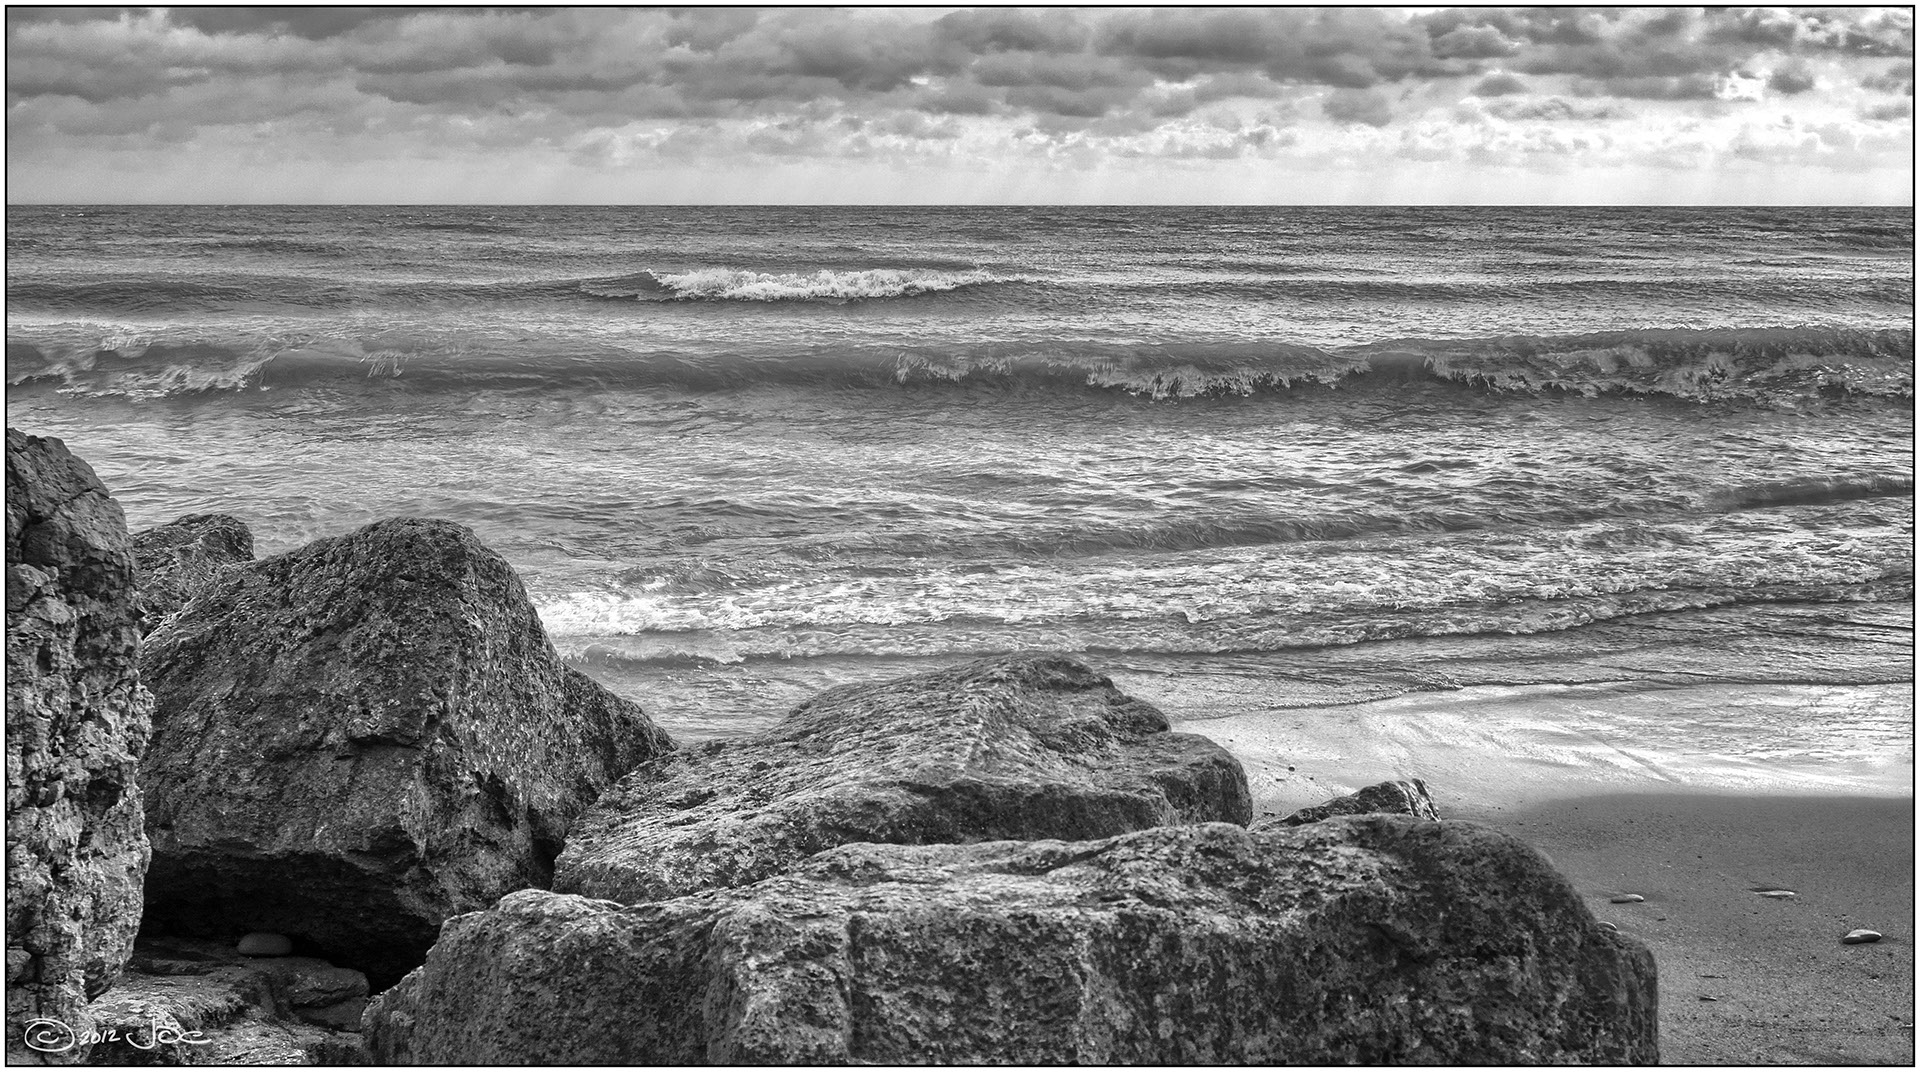
beach, sea, coast, rock, ocean, black and white, white, shore, wave, lake, bay, black, monochrome, material, body of water, hdr, mississauga, ontario, sns, 3xp, monochrome photography, wind wave